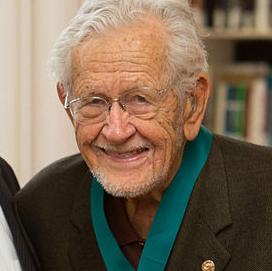
Age: 94